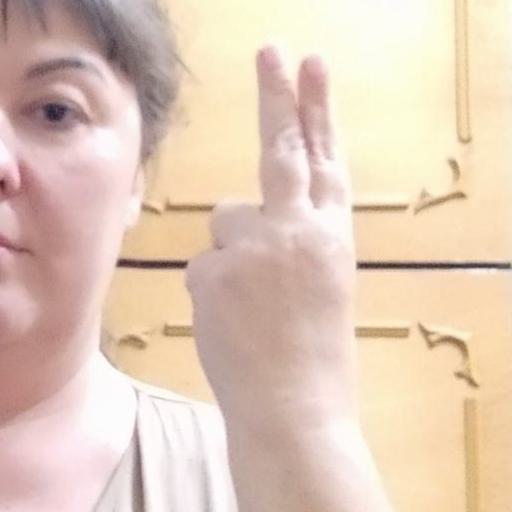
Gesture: two_up_inverted